Alejandro Gómez (runner)

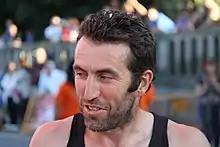
Alejandro Gómez Cabral in 2012

Alejandro Gómez Cabral (11 April 1967 – 31 January 2021) was a Spanish long-distance runner who specialized in the marathon and cross-country running.